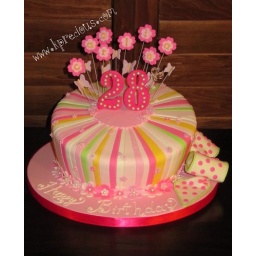
Happy 28th Cake!! Pinks and greens....Stripes, flowers and butterflies decorate this delicious cake. (Inspired by Michelle)